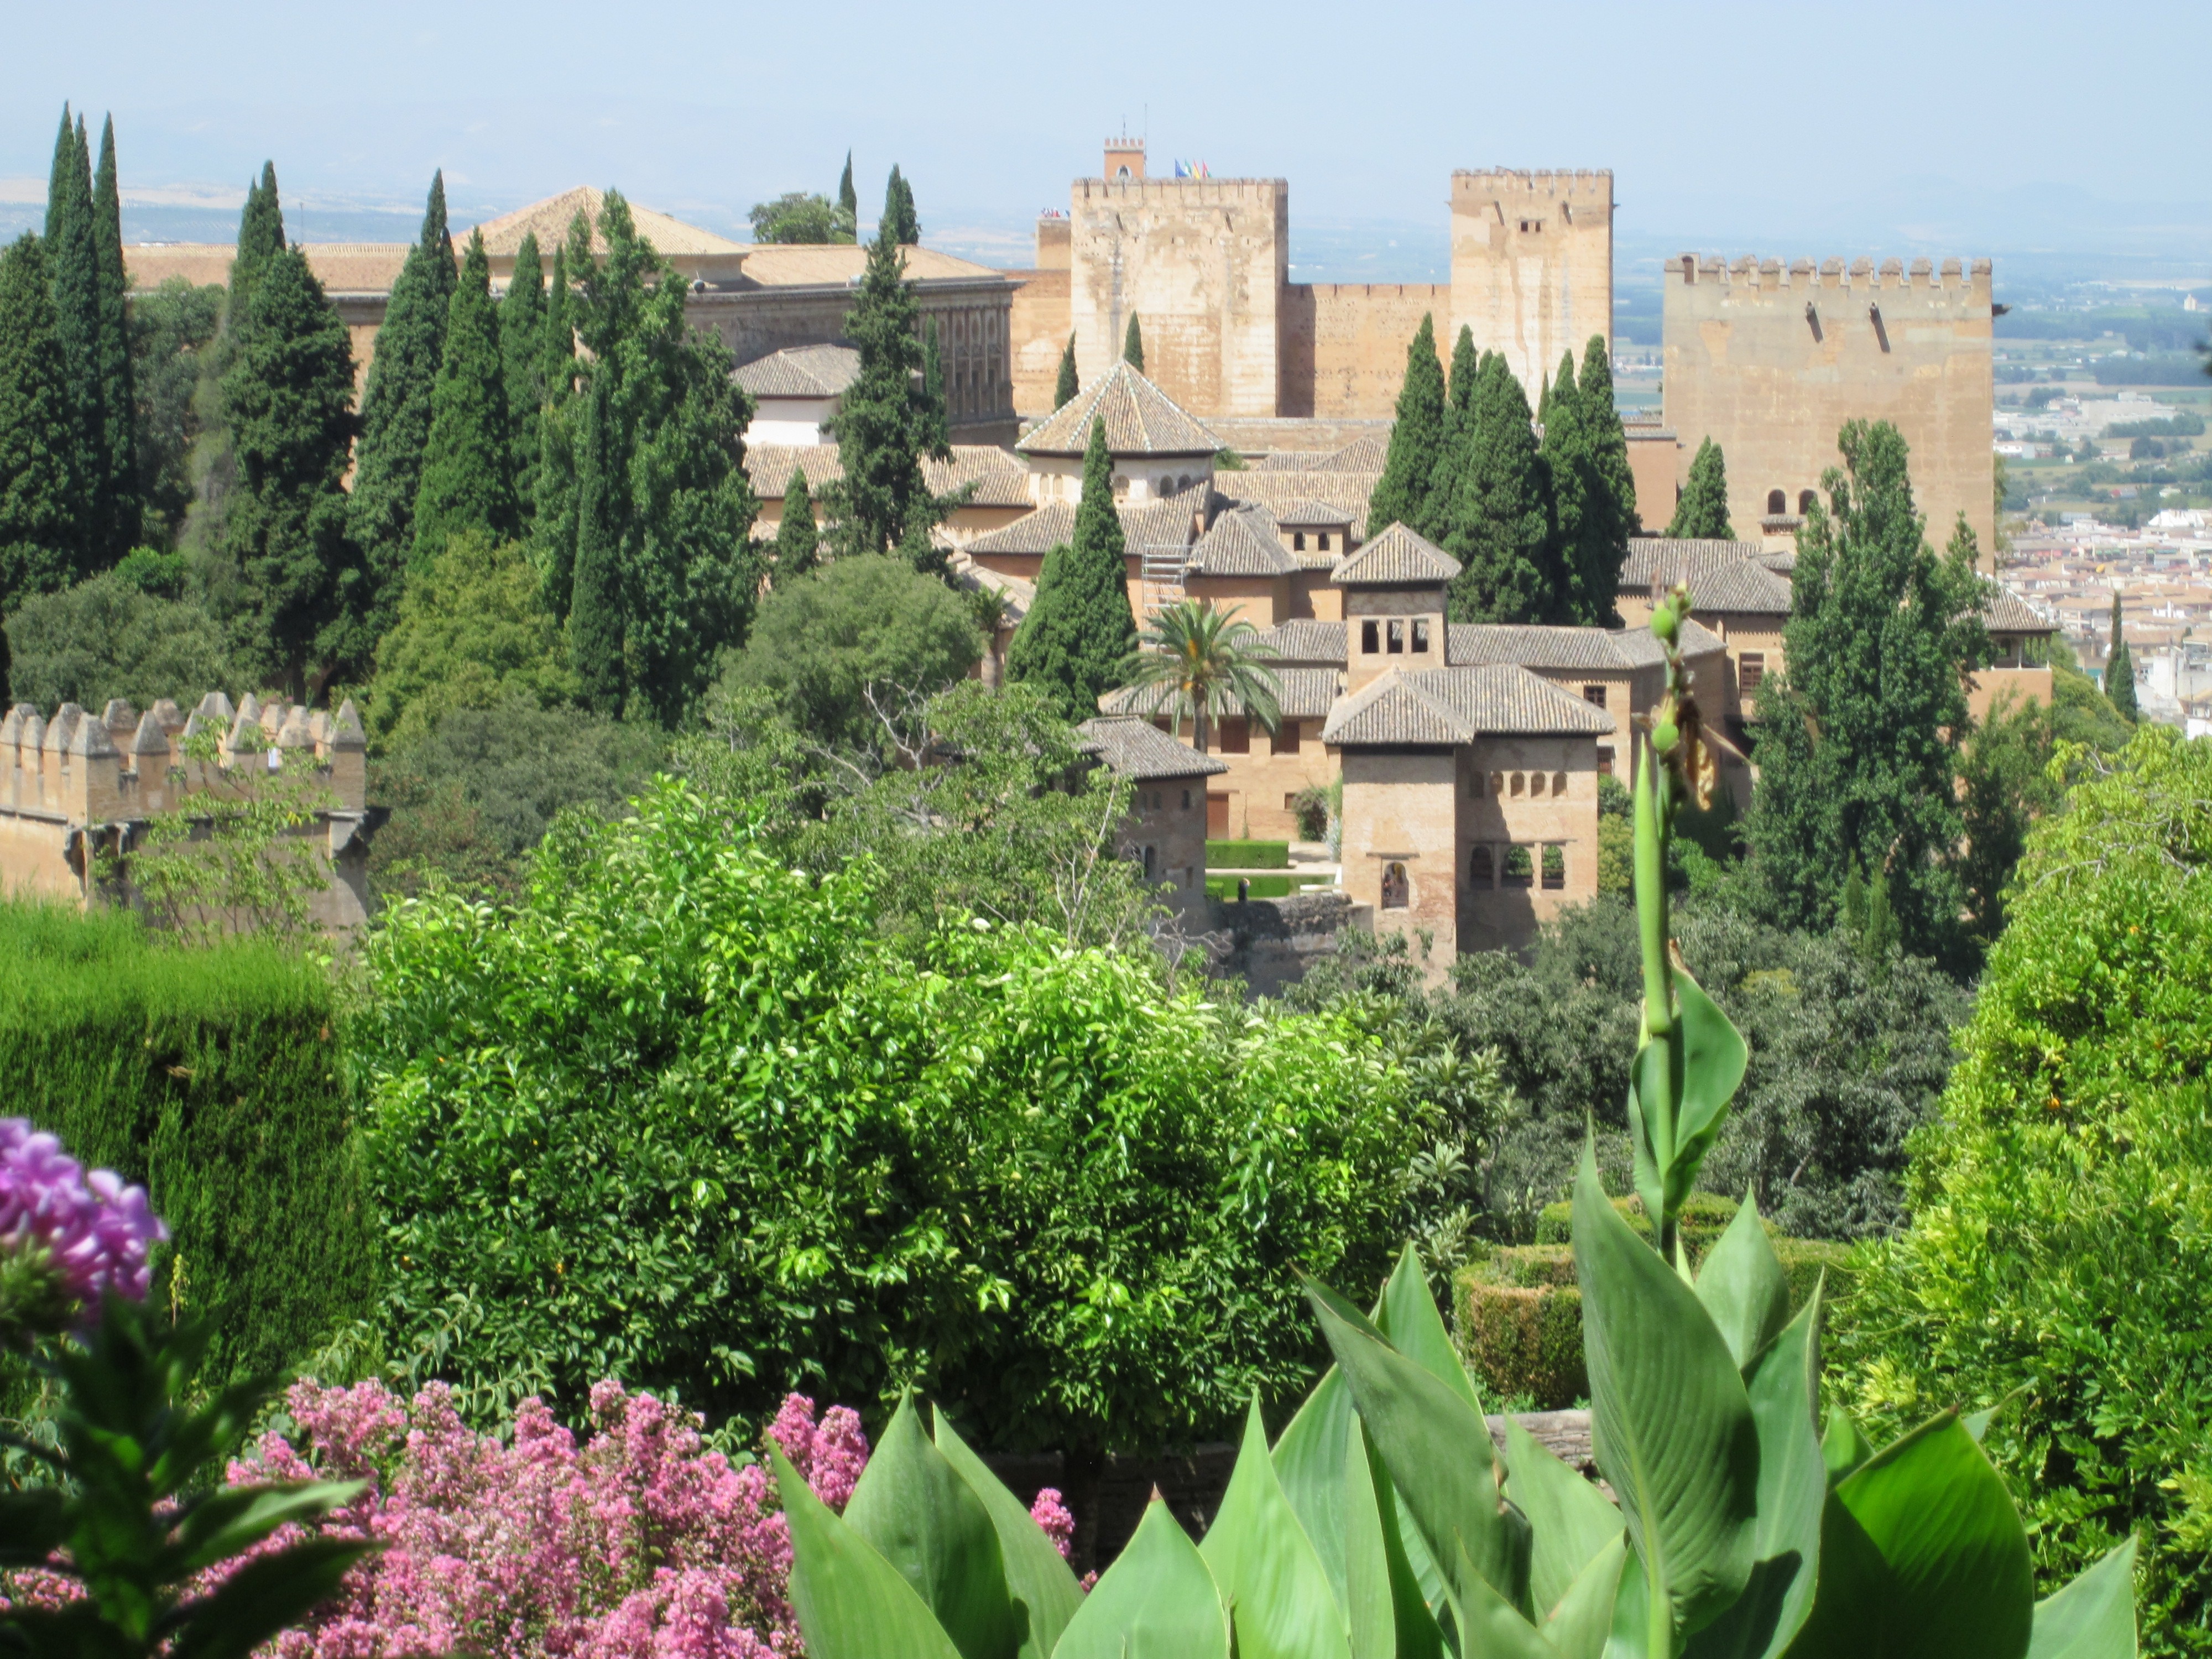
architecture, flower, building, old, village, garden, world heritage, estate, granada, alhambra, islamic, moorish, residential area, human settlement